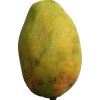
Label: papaya